Transport in Yemen

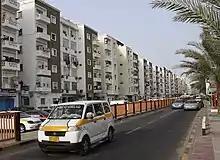
Minivan on road in Aden

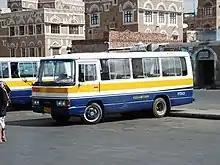
Bus in Sana'a

Considering Yemen's size, its road transportation system is extremely limited. Yemen has 71,300 kilometers of roads, only 6,200 kilometers of which are paved. In the north, roads connecting Sanaa, Taizz, and Al Hudaydah are in good condition, as is the intercity bus system. In the south, on the other hand, roads are in need of repair, except for the Aden–Taizz road.